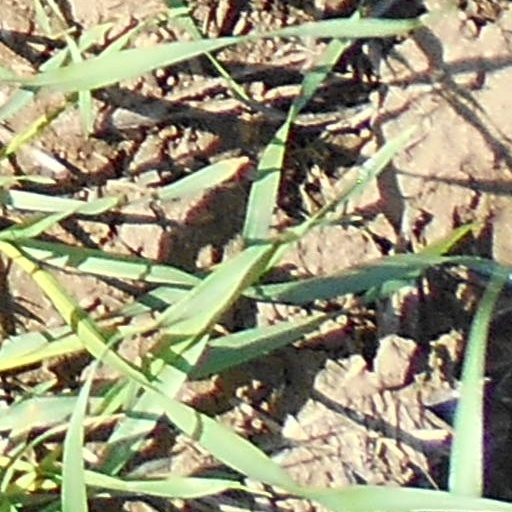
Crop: wheat